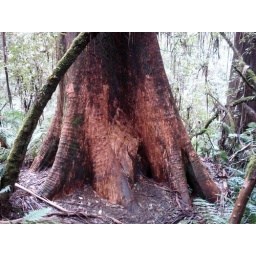
Big chunck of the tall tree in rain forest